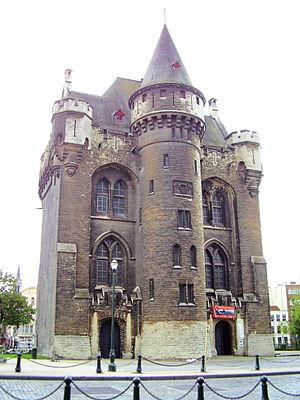
Porte de Hal – Côté Bruxelle-ville
La porte de Hal, construite en 1381, est le dernier vestige de la seconde enceinte médiévale de la ville de Bruxelles. Elle a d'abord porté le nom de porte d'Obbrussel. Il est mis fin à sa fonction militaire dès 1564. L'enceinte qui comportait initialement sept portes fut détruite entre 1818 et 1840 pour permettre la construction des boulevards de la « petite ceinture ». La porte de Hal se situe actuellement sur le boulevard du Midi et est accessible par la station de métro à laquelle elle a donné son nom.